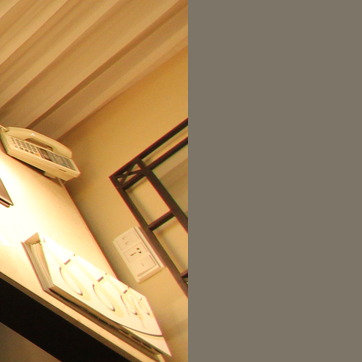
Material: glass